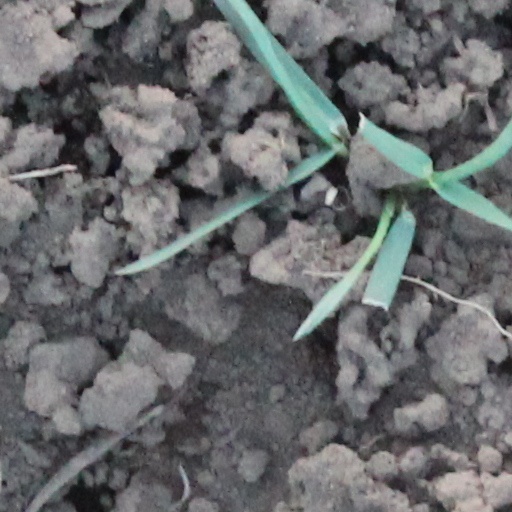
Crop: wheat